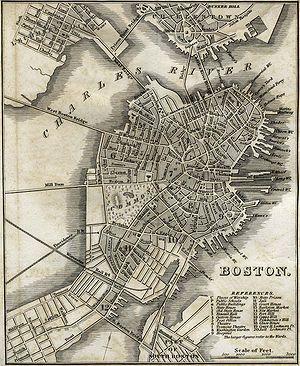
Cet article présente un résumé de l’histoire de la ville de Boston. Boston est la capitale et la ville principale de l’État du Massachusetts, au nord-est des États-Unis d’Amérique. Elle constitue le centre économique et culturel de la Nouvelle-Angleterre. La commune comptait 589 141 habitants en l’an 2000, alors que la zone métropolitaine concentrait environ 5,8 millions d’habitants.